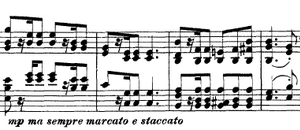
Les Études d'exécution transcendante, S. 139, sont un recueil de pièces pour piano parmi les plus difficiles jamais écrites composées par Franz Liszt. Elles font partie, avec la Sonate en si mineur, des œuvres majeures pour piano seul du compositeur hongrois. Redoutées des pianistes jusque dans les plus grands concours internationaux pour leurs multiples difficultés techniques, elles font aujourd'hui partie des œuvres incontournables du répertoire des pianistes modernes. Elles servent de base à la technique pianistique et préfigurent pour certaines d'entre elles déjà l’impressionnisme musical.